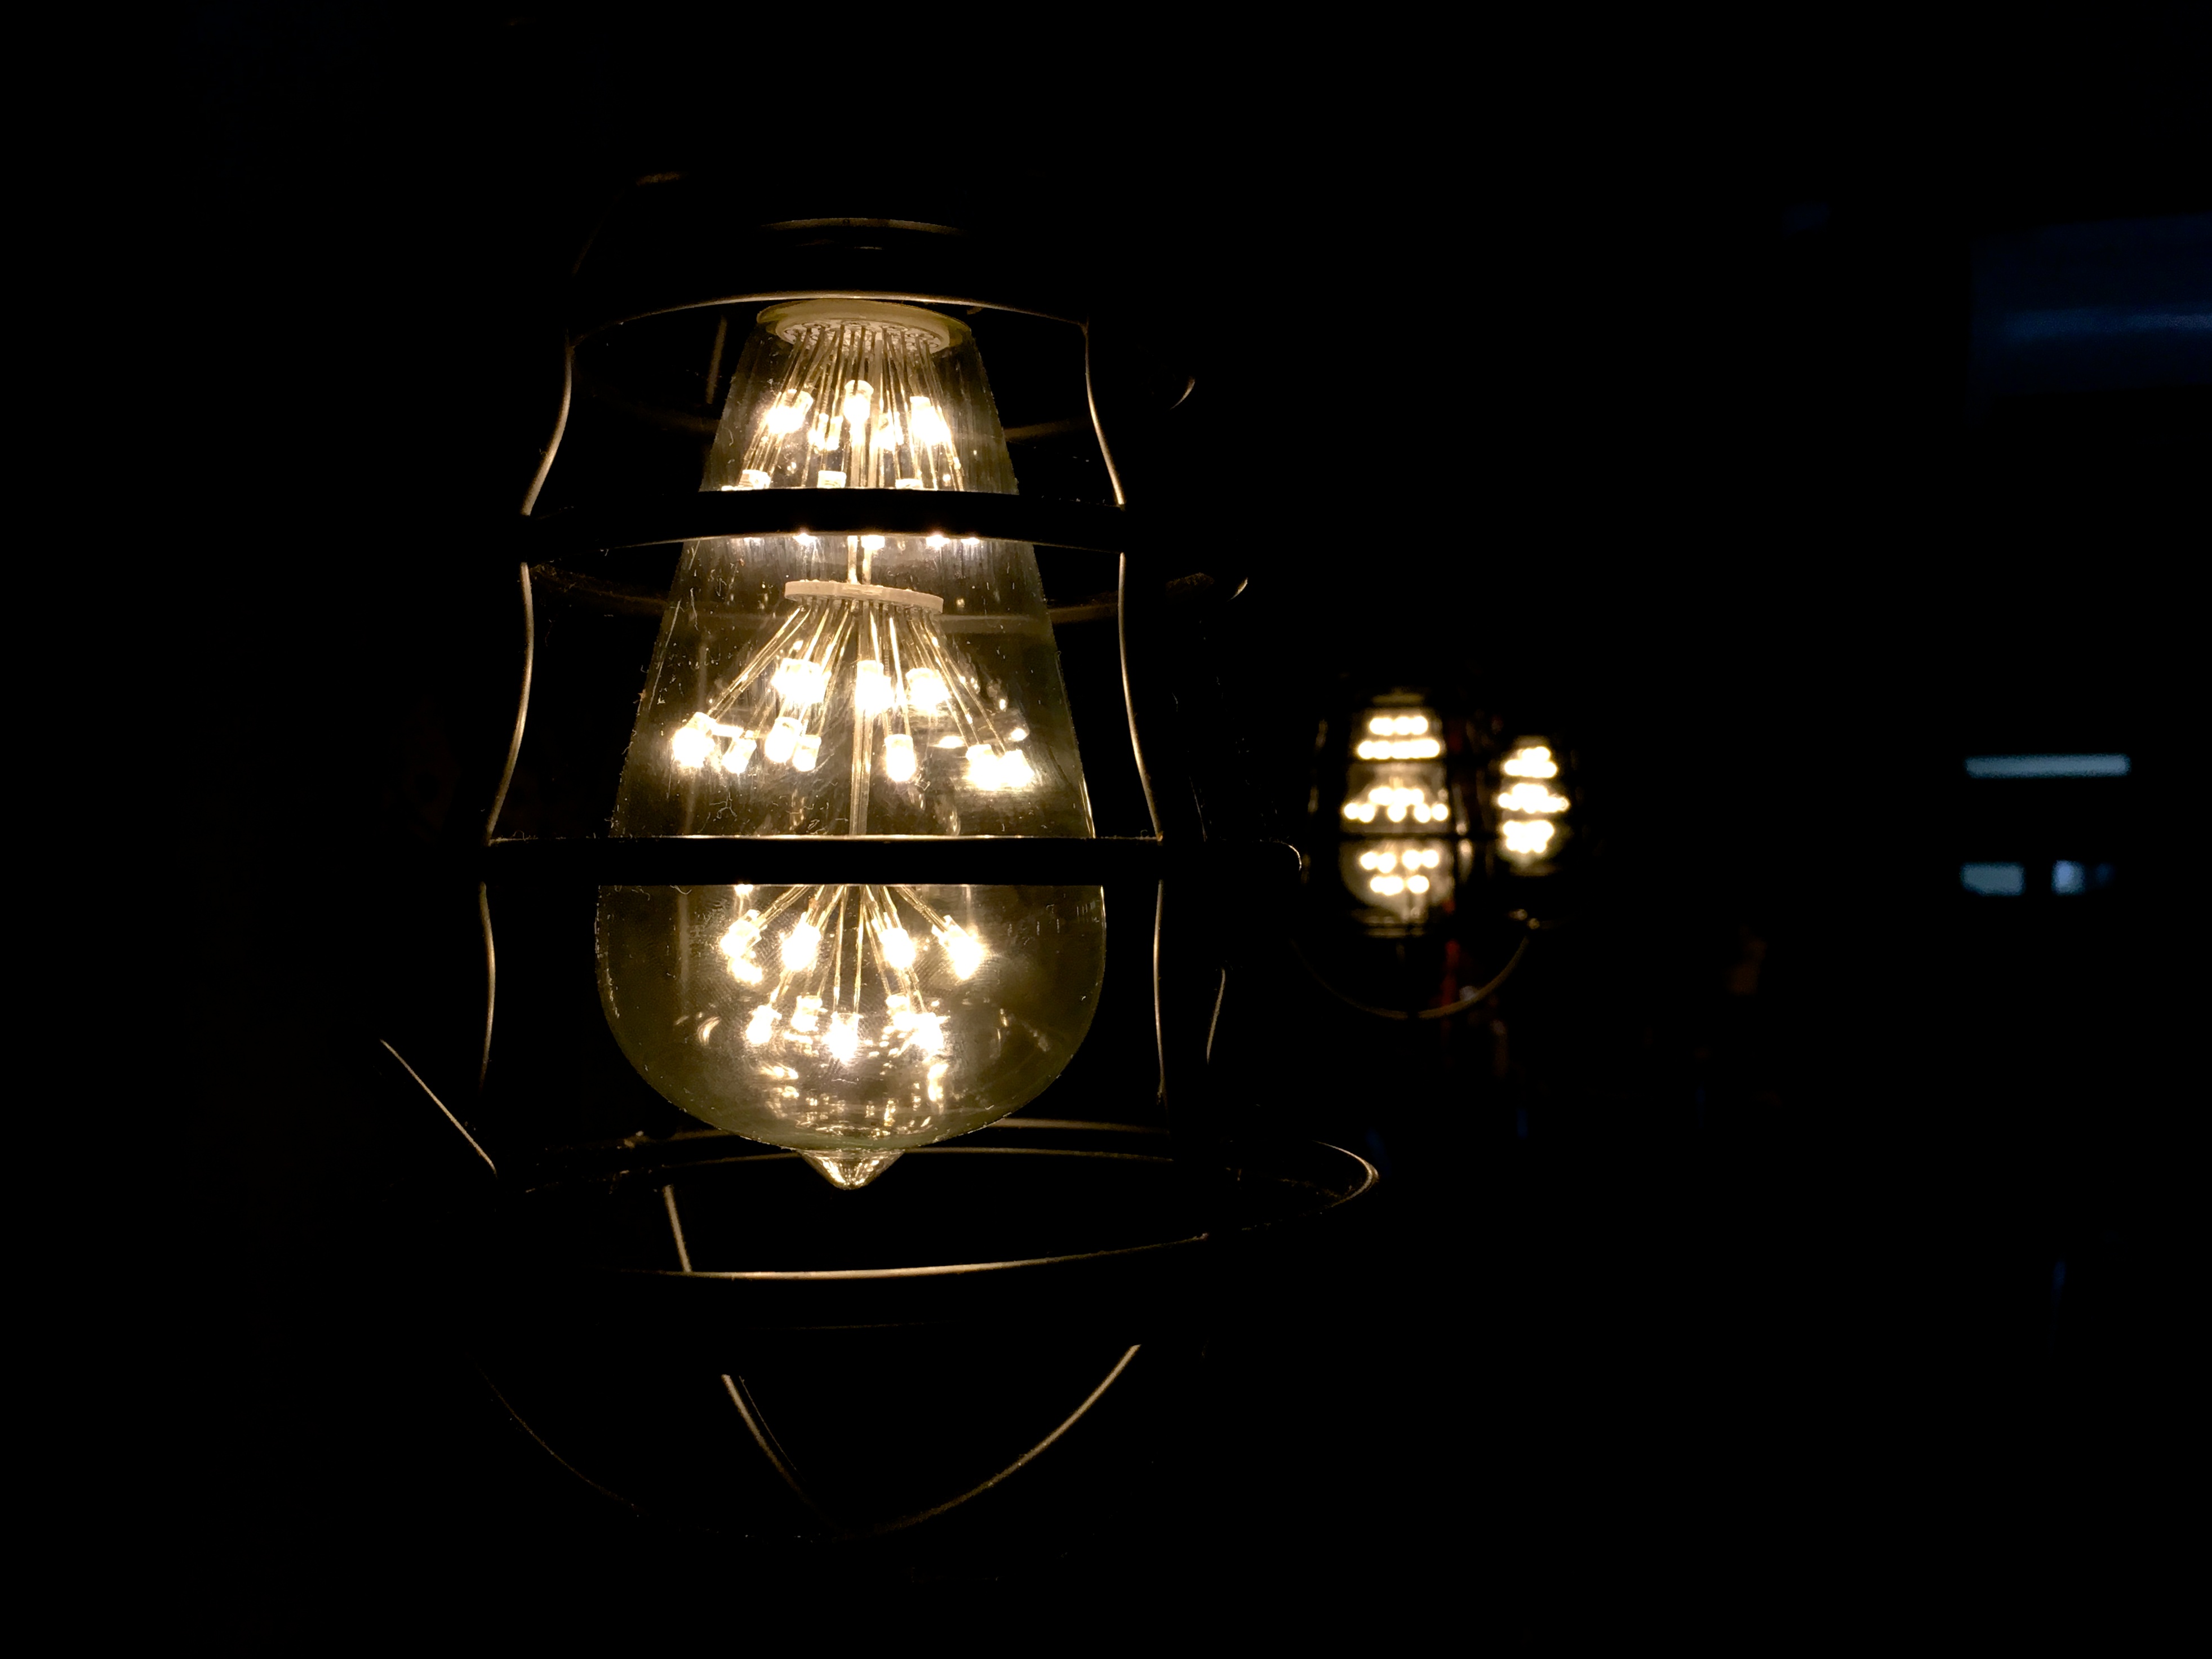
light, night, lantern, reflection, darkness, lamp, lighting, light fixture, incandescent light bulb